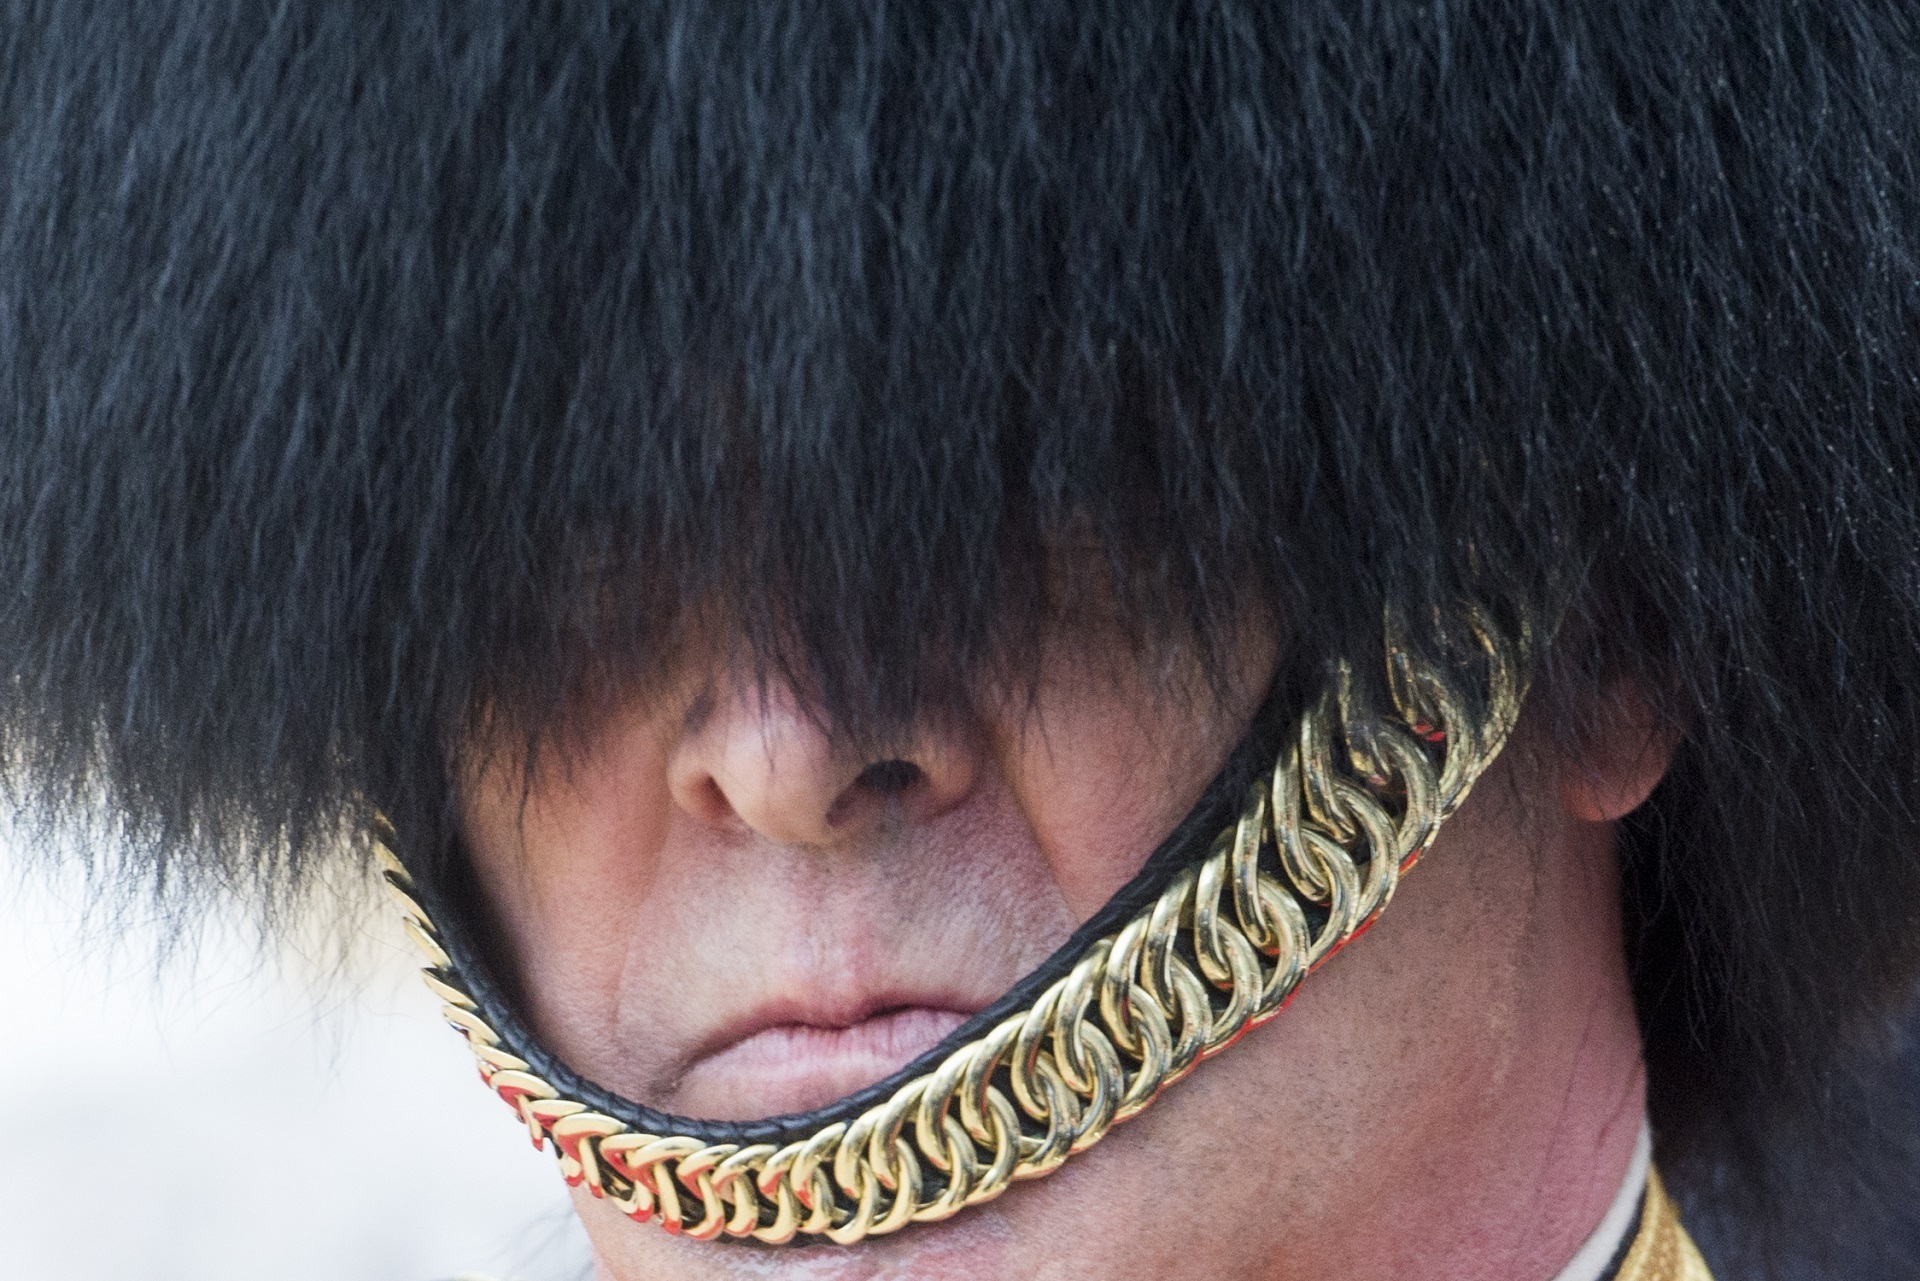
person, girl, hair, military, celebration, europe, fur, portrait, model, soldier, army, color, child, blue, black, ear, colorful, facial expression, hairstyle, smile, mouth, close up, human body, england, face, london, nose, eye, head, skin, beauty, organ, troops, photo shoot, whitehall, foot guards, household division